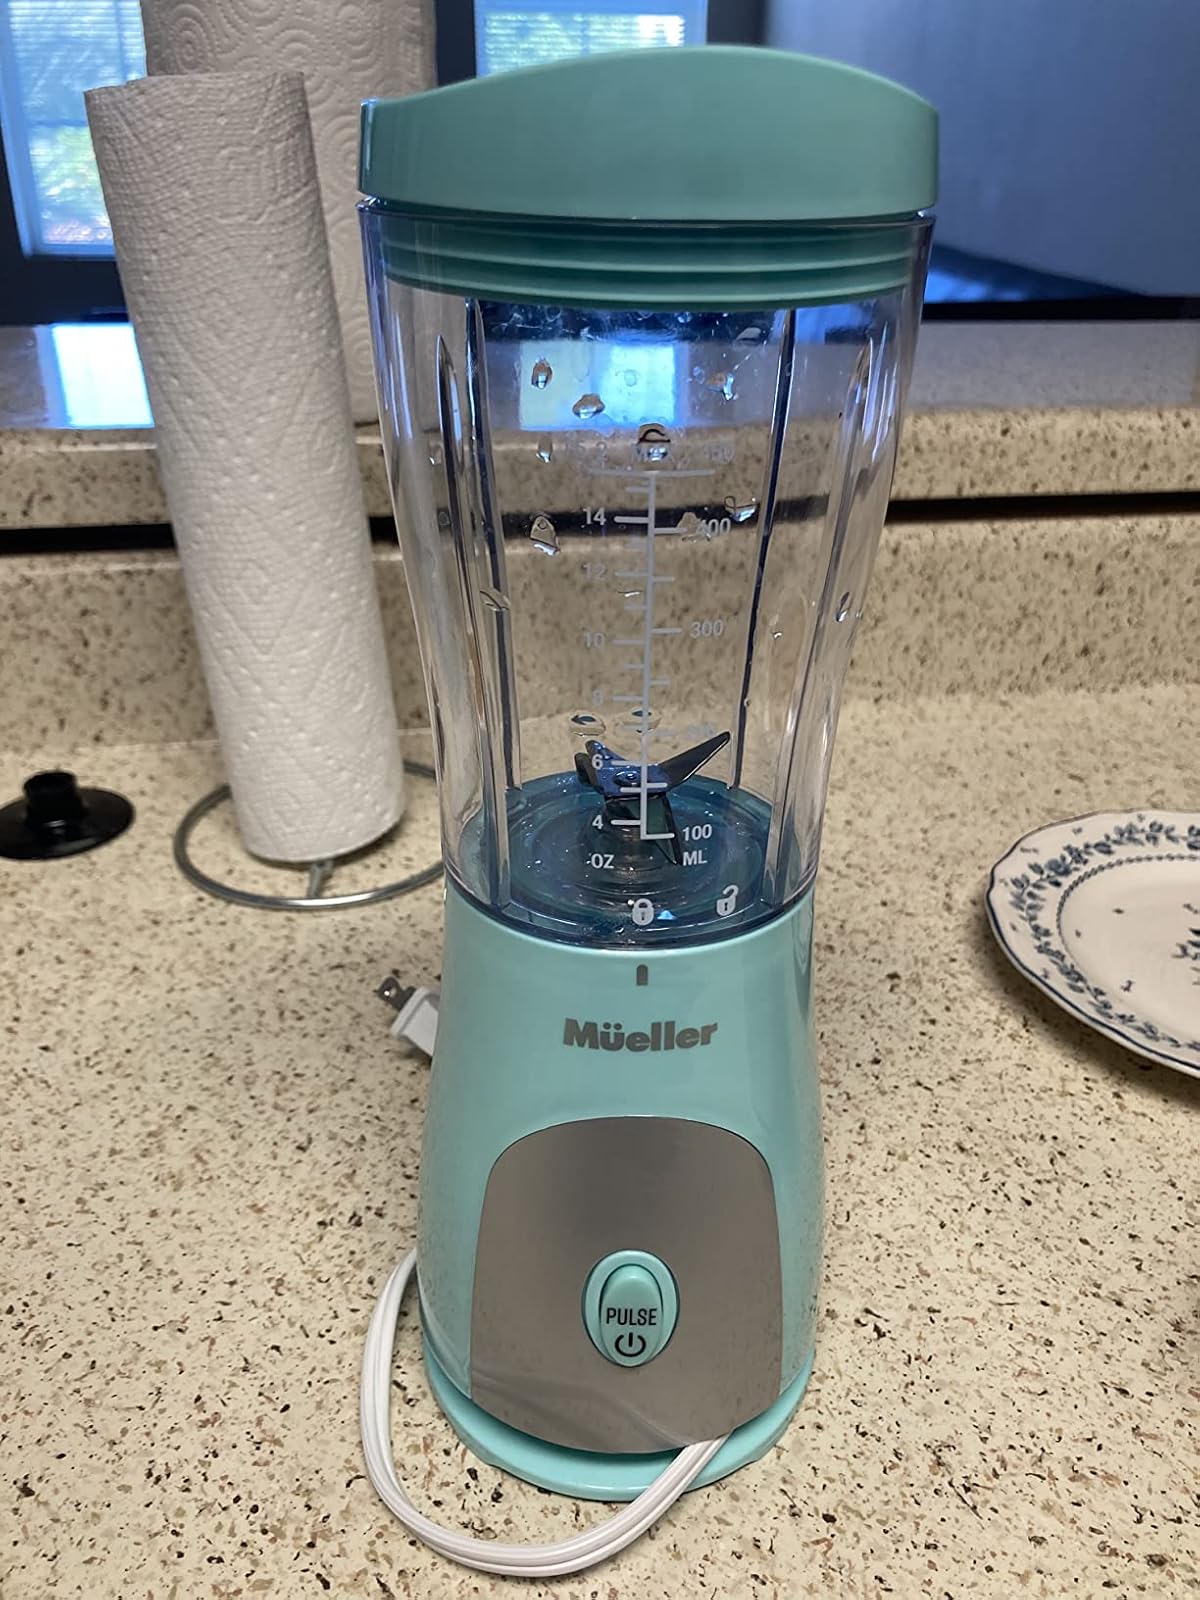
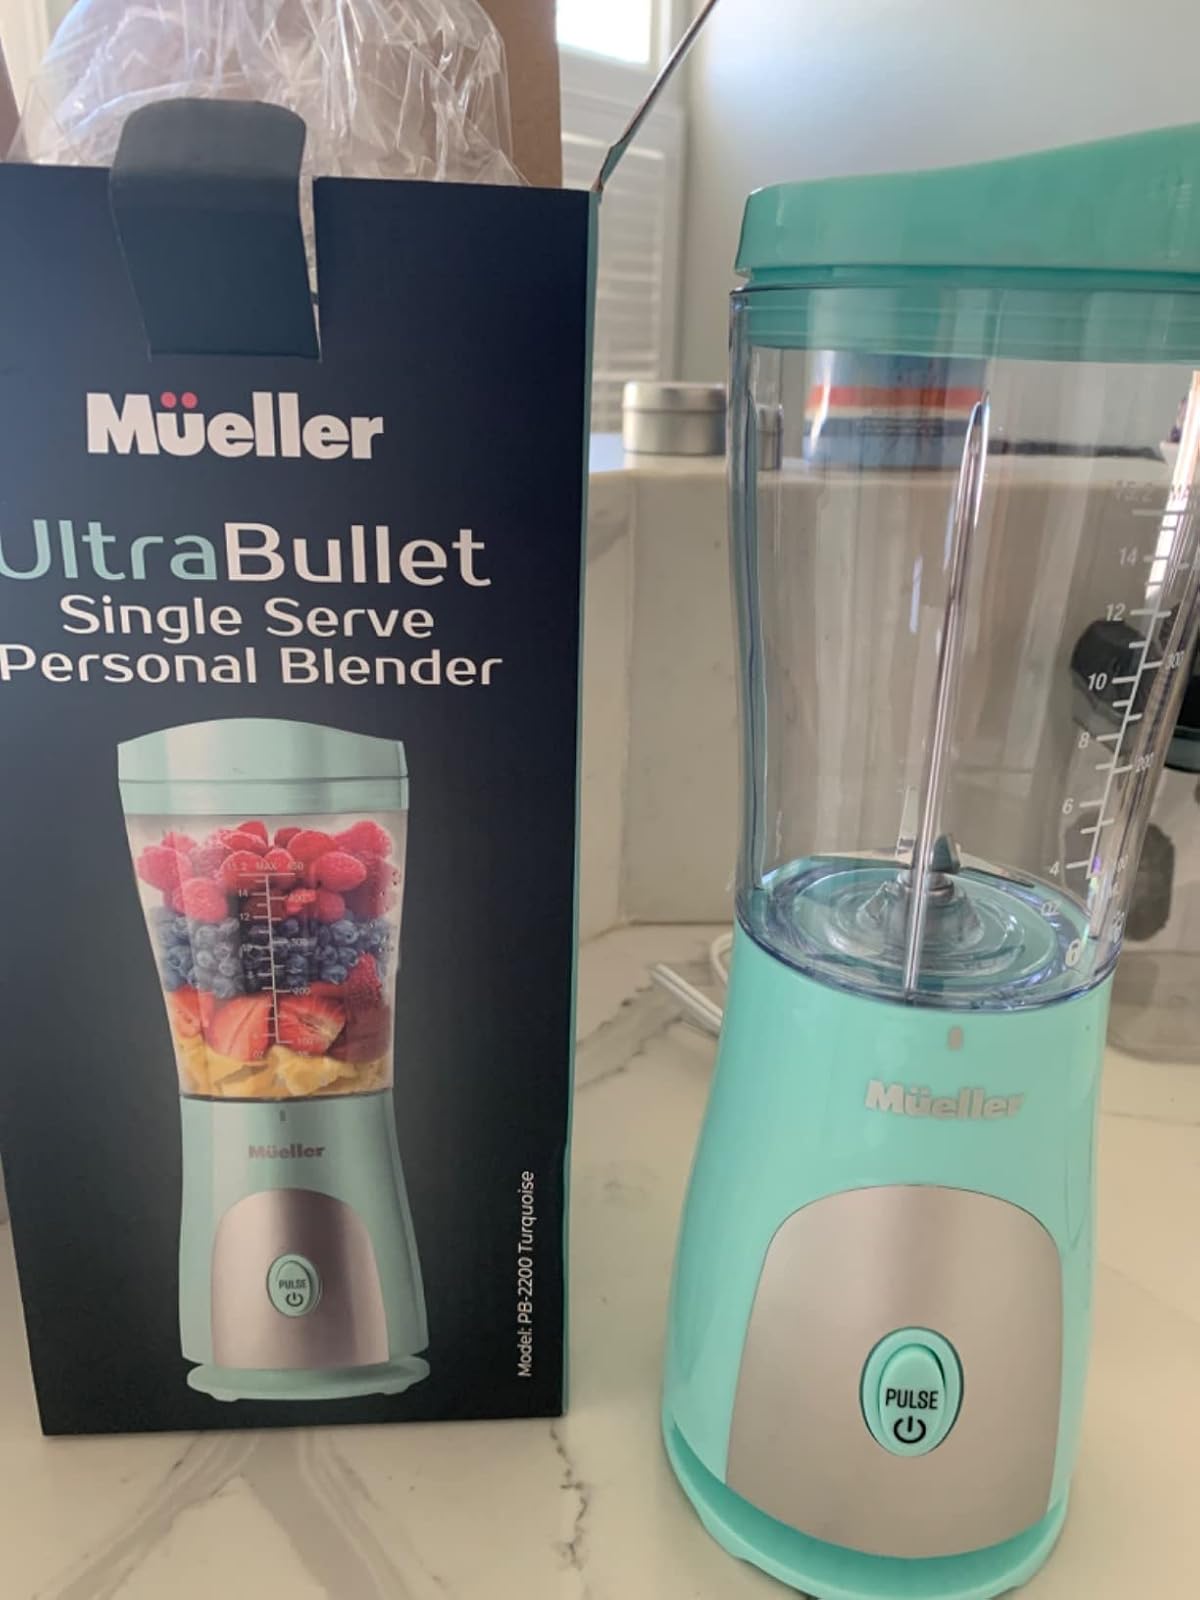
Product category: items_blender
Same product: yes